Dave Holby

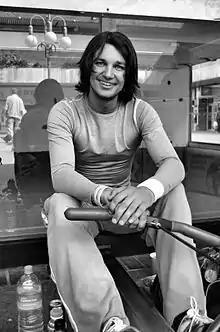
Dave Holby-Wolinski during his Guinness World Record attempt

Dave Holby-Wolinski (born 25 December 1980) is a British indoor rowing endurance world record holder. On 18 December 2010 he became the first person to row the virtual distance around the earth's equator (40,075 km) on a Concept2 land rowing machine, setting a new Guinness World Record of 934 days. The record appears in the 2013 Guinness Book of World Records and he has raised over £70,000 for a number of local and national charities, including Breast Cancer Now and Naomi House & Jacksplace.